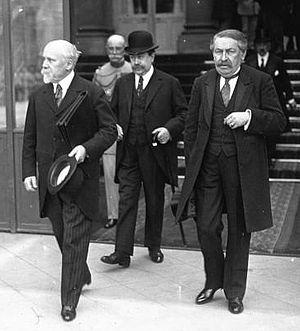
Conseil des ministres à la sortie de l'Élysée en 1925. De gauche à droite